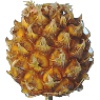
Label: pineapple_mini